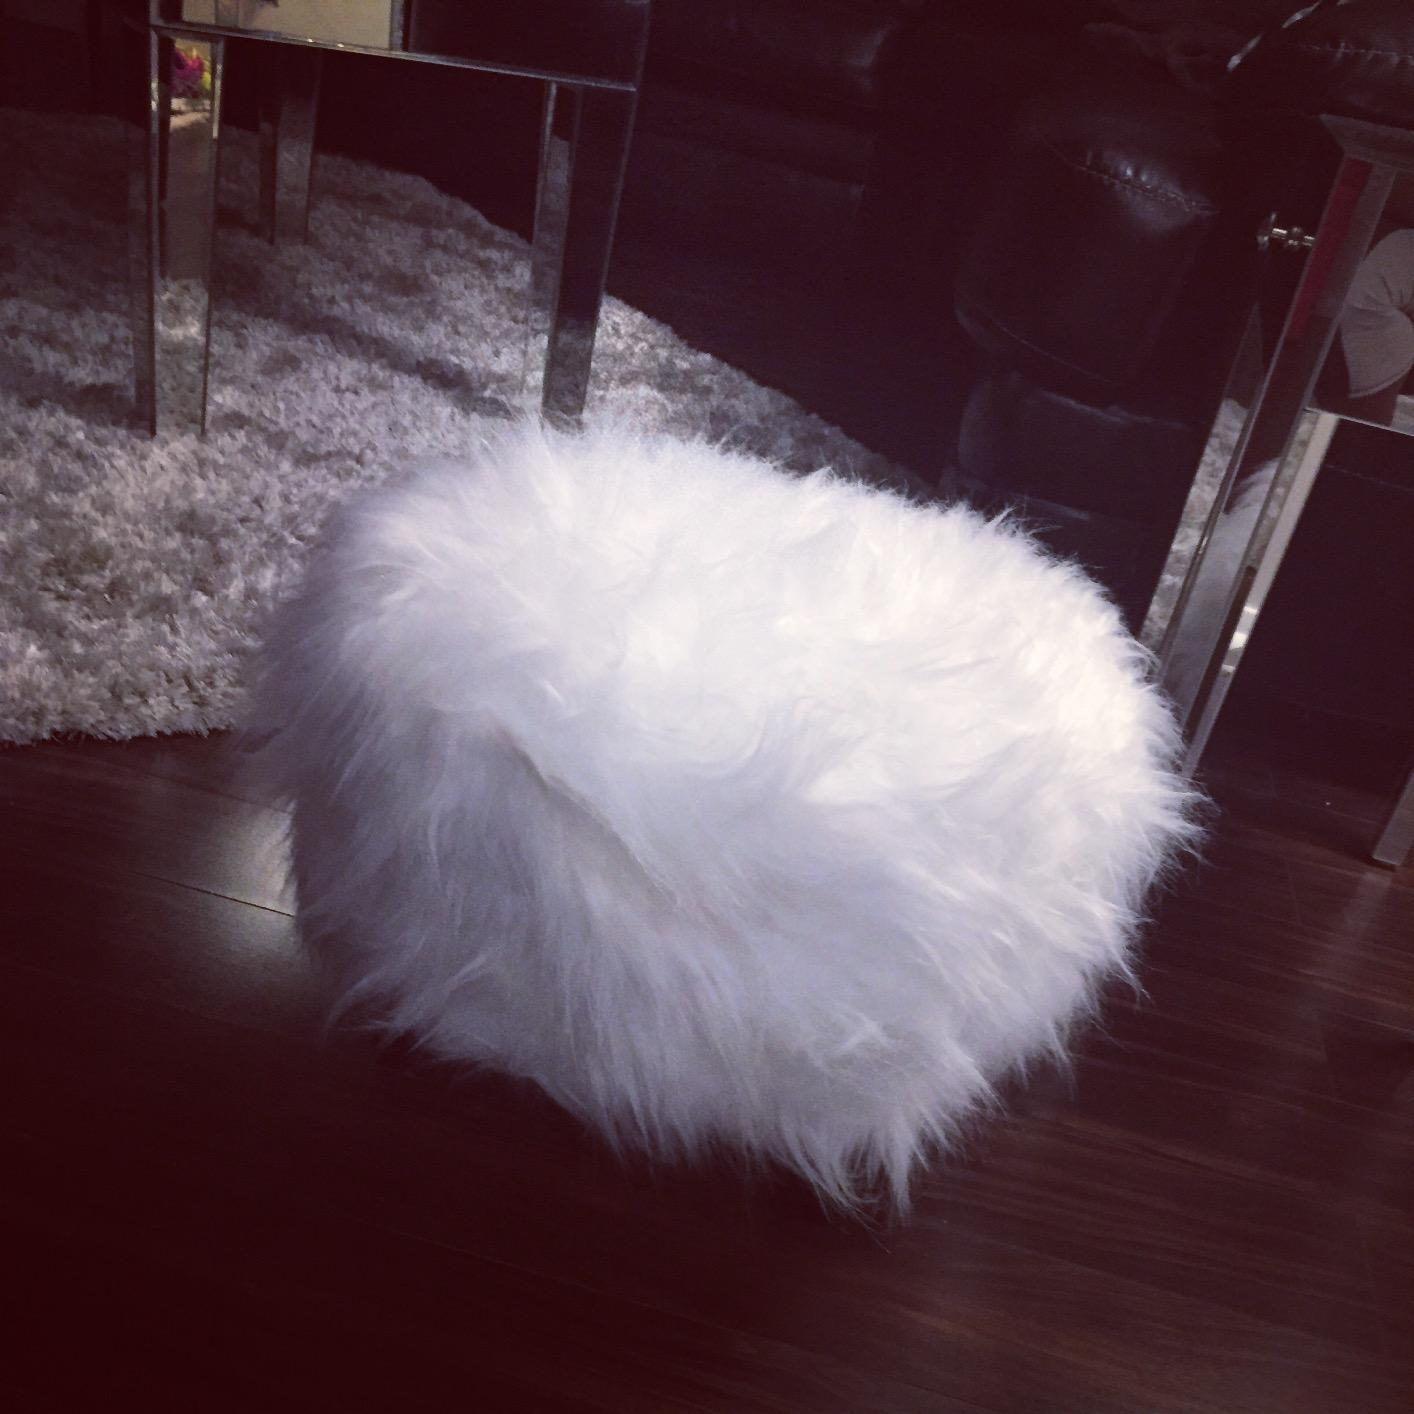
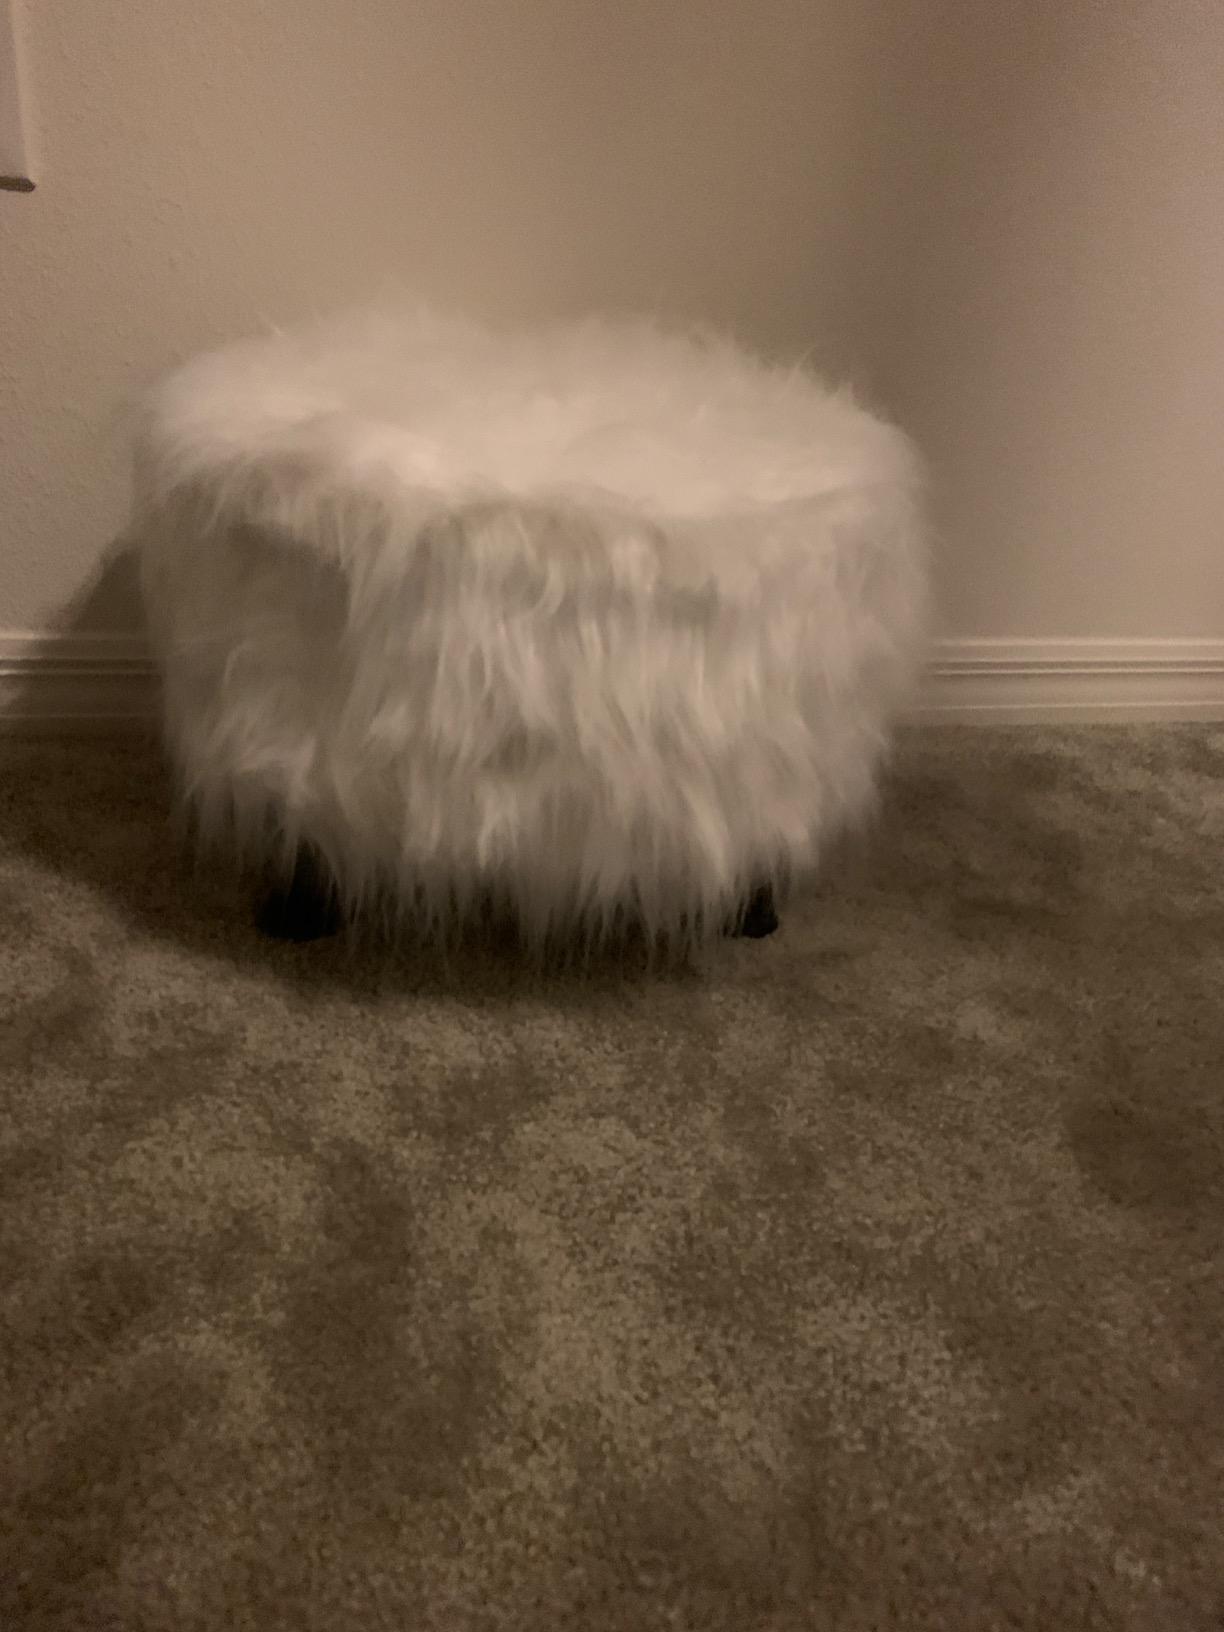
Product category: stool
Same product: yes